ThinkPad Power Series

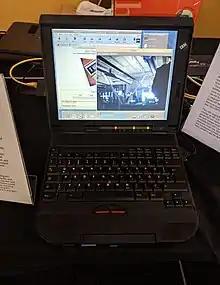
RS/6000 860

The IBM RS/6000 Notebook 860, sometimes incorrectly to referred as ThinkPad 860 can be seen as the successor of the ThinkPad 850.